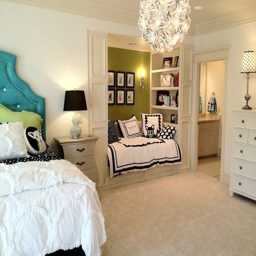
person turned into reading nook .